B. Chance Saltzman

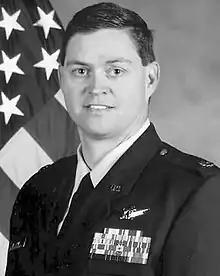
Saltzman as a lieutenant colonel

Saltzman was commissioned into the United States Air Force on 15 May 1991, as a second lieutenant through Boston University’s Air Force Reserve Officer Training Corps program. After earning distinguished graduate honors from missile operational readiness training at Vandenberg Air Force Base, California, he held numerous missile crew, instructor, and evaluator positions at Malmstrom Air Force Base, culminating in his selection as the senior evaluator crew commander at the 10th Strategic Missile Squadron and 341st Strategic Missile Wing. While assigned to the 341st Missile Wing, he competed in the inaugural Guardian Challenge Space Competition and led the team to the 1995 Blanchard Trophy for the best missile operations squadron.